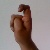
The image shows a hand gesture representing the letter 'X' in Indian Sign Language.